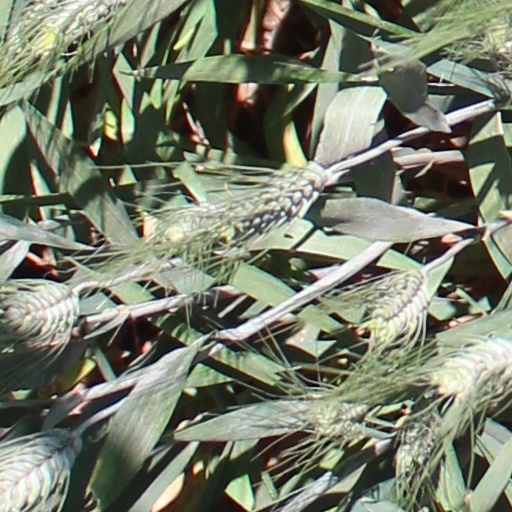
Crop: wheat